Generative second-language acquisition

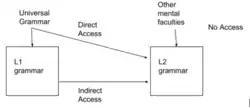

Theories of no access argue that adult second language learners do not have access to UG. One source of evidence for this position stems from research observations made in the 1970s and 80s that children experience a critical period or reduced ability over time to acquire a functional L1 morphosyntactic system that ends around puberty. L2 acquisition, however, does not share this similarity with late L1 acquisition, L2 learners being generally more successful than the latter. Additionally, child L2 and adult L2 learners differ greatly in the developmental paths they take and their ultimate attainment.